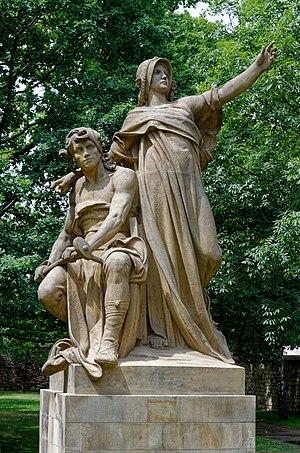
Přemysl et la princesse Libuše par Josef Myslbeck. Sculpture exposée Parc Vyšehrad de Prague. Cette oeuvre faisait partie d'un groupe de 4 statues qui ornaient à l'origine les piliers du pont Palacký mais qui souffrirent d'un bombardement américain en février 1945
Přemysl est le fondateur mythique de la dynastie des Přemyslides qui ont régné sur la Bohême de 873, ou une date antérieure, à 1306.
Josef Václav Myslbek était un sculpteur tchécoslovaque connu pour avoir fondé le style moderne tchécoslovaque en sculpture.